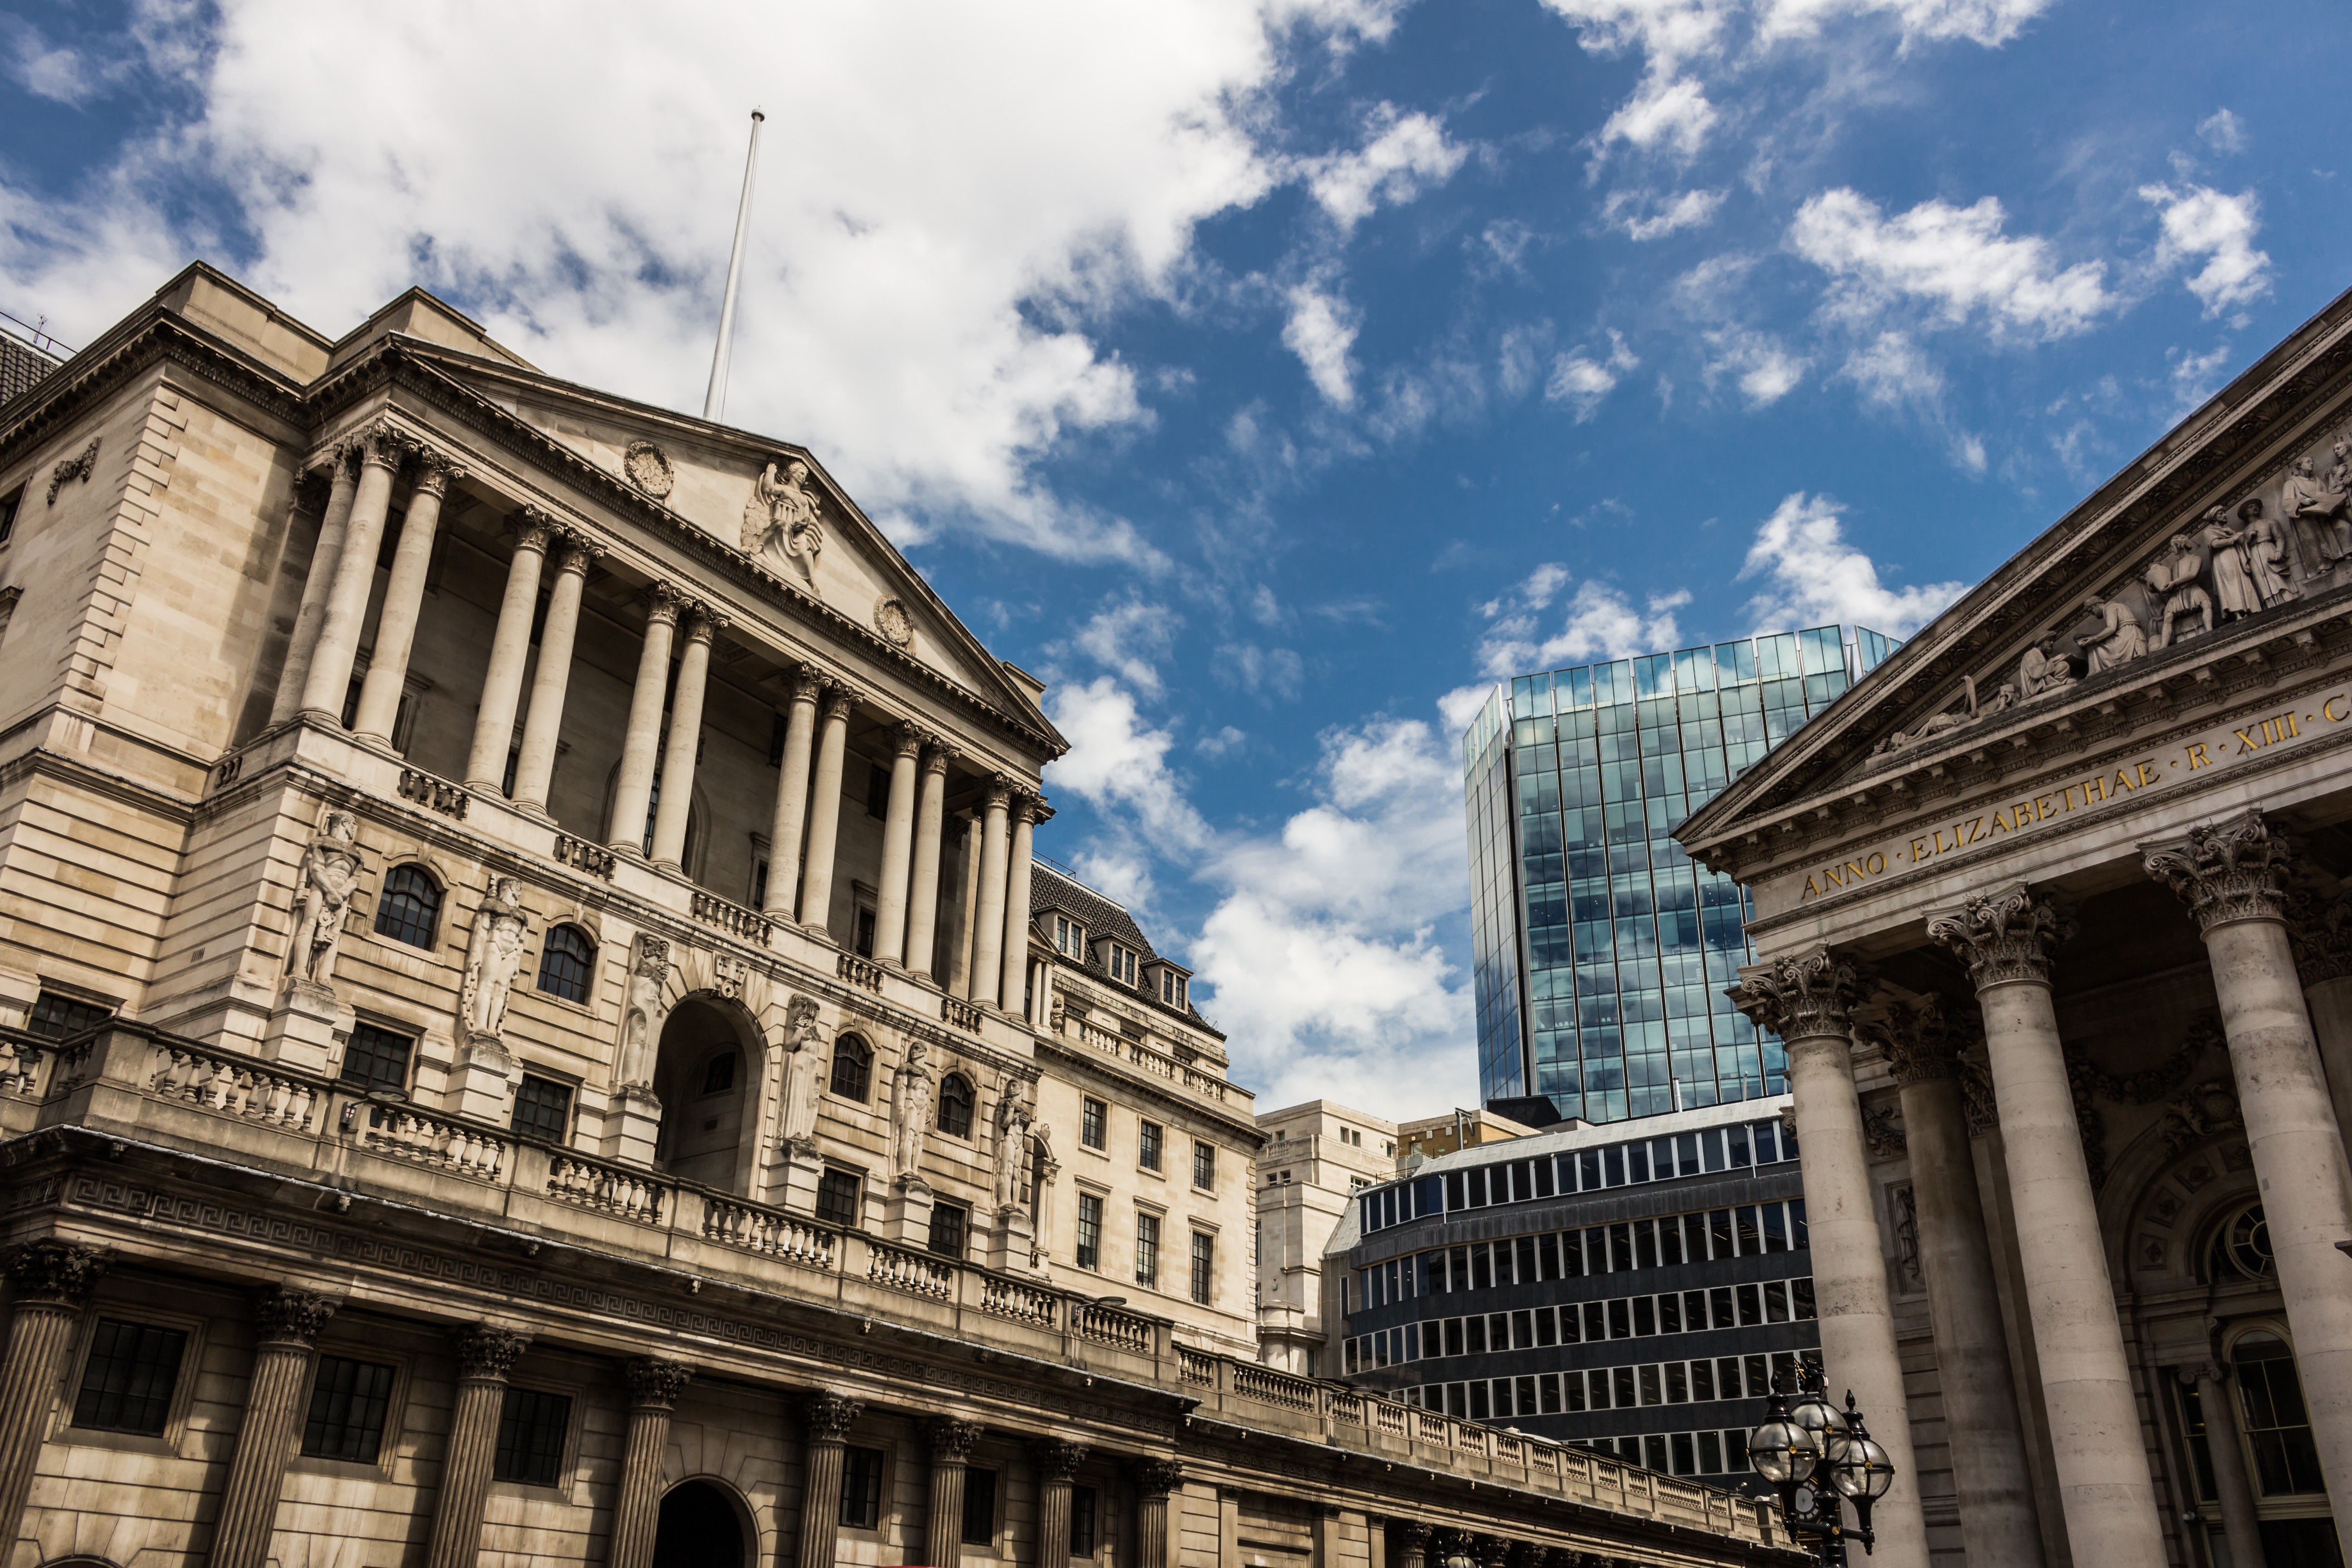
architecture, building, palace, city, cityscape, downtown, landmark, facade, urban area, human settlement